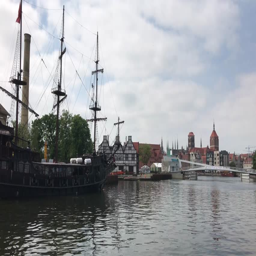
pirate ship sailing towards type of fictional setting